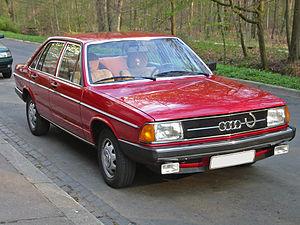
Audi 100 a été le nom de quatre générations d'automobiles du segment H.